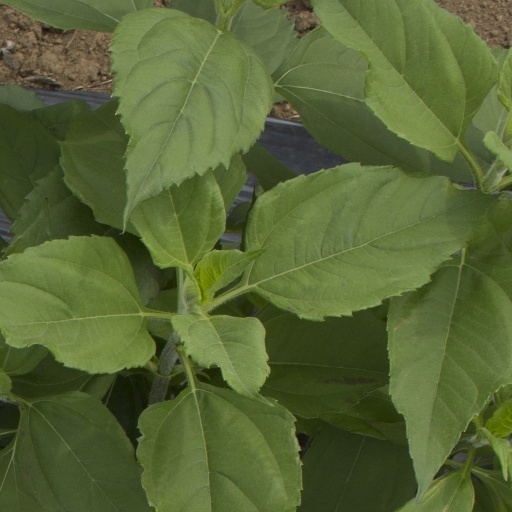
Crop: Jerusalem artichoke